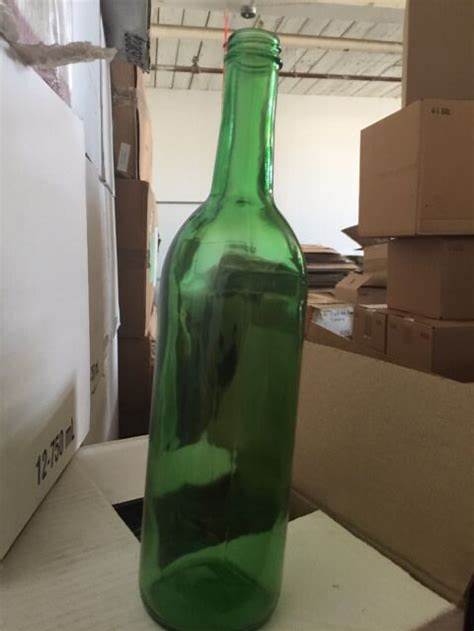
Waste category: glass